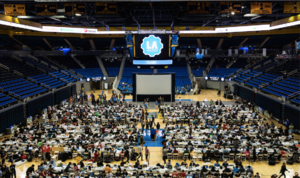
Le mot hackathon désigne un événement durant lequel des groupes de développeurs volontaires se réunissent pendant une période de temps donnée afin de travailler sur des projets de programmation informatique de manière collaborative. C'est un processus créatif aux objectifs larges et variés souvent axés sur la proposition de solutions informatiques innovantes, l'amélioration de logiciels existants ou la conception de nouvelles applications dans le domaine des technologies numériques.